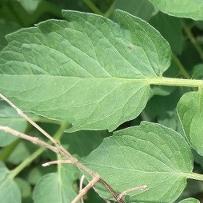
Crop: Tomato
Condition: healthy-leaf